Bristol Bulldog

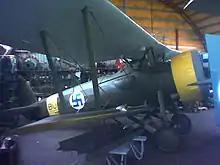
Bristol Bulldog preserved at the Hallinportti Aviation Museum.

In addition an airworthy replica was constructed by Ed Storo of Tillamook, Oregon between 2000 and 2022. It is powered by a Pratt & Whitney R-1340 Wasp due to the scarcity of the original Bristol Jupiter engine.